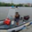
Label: ship